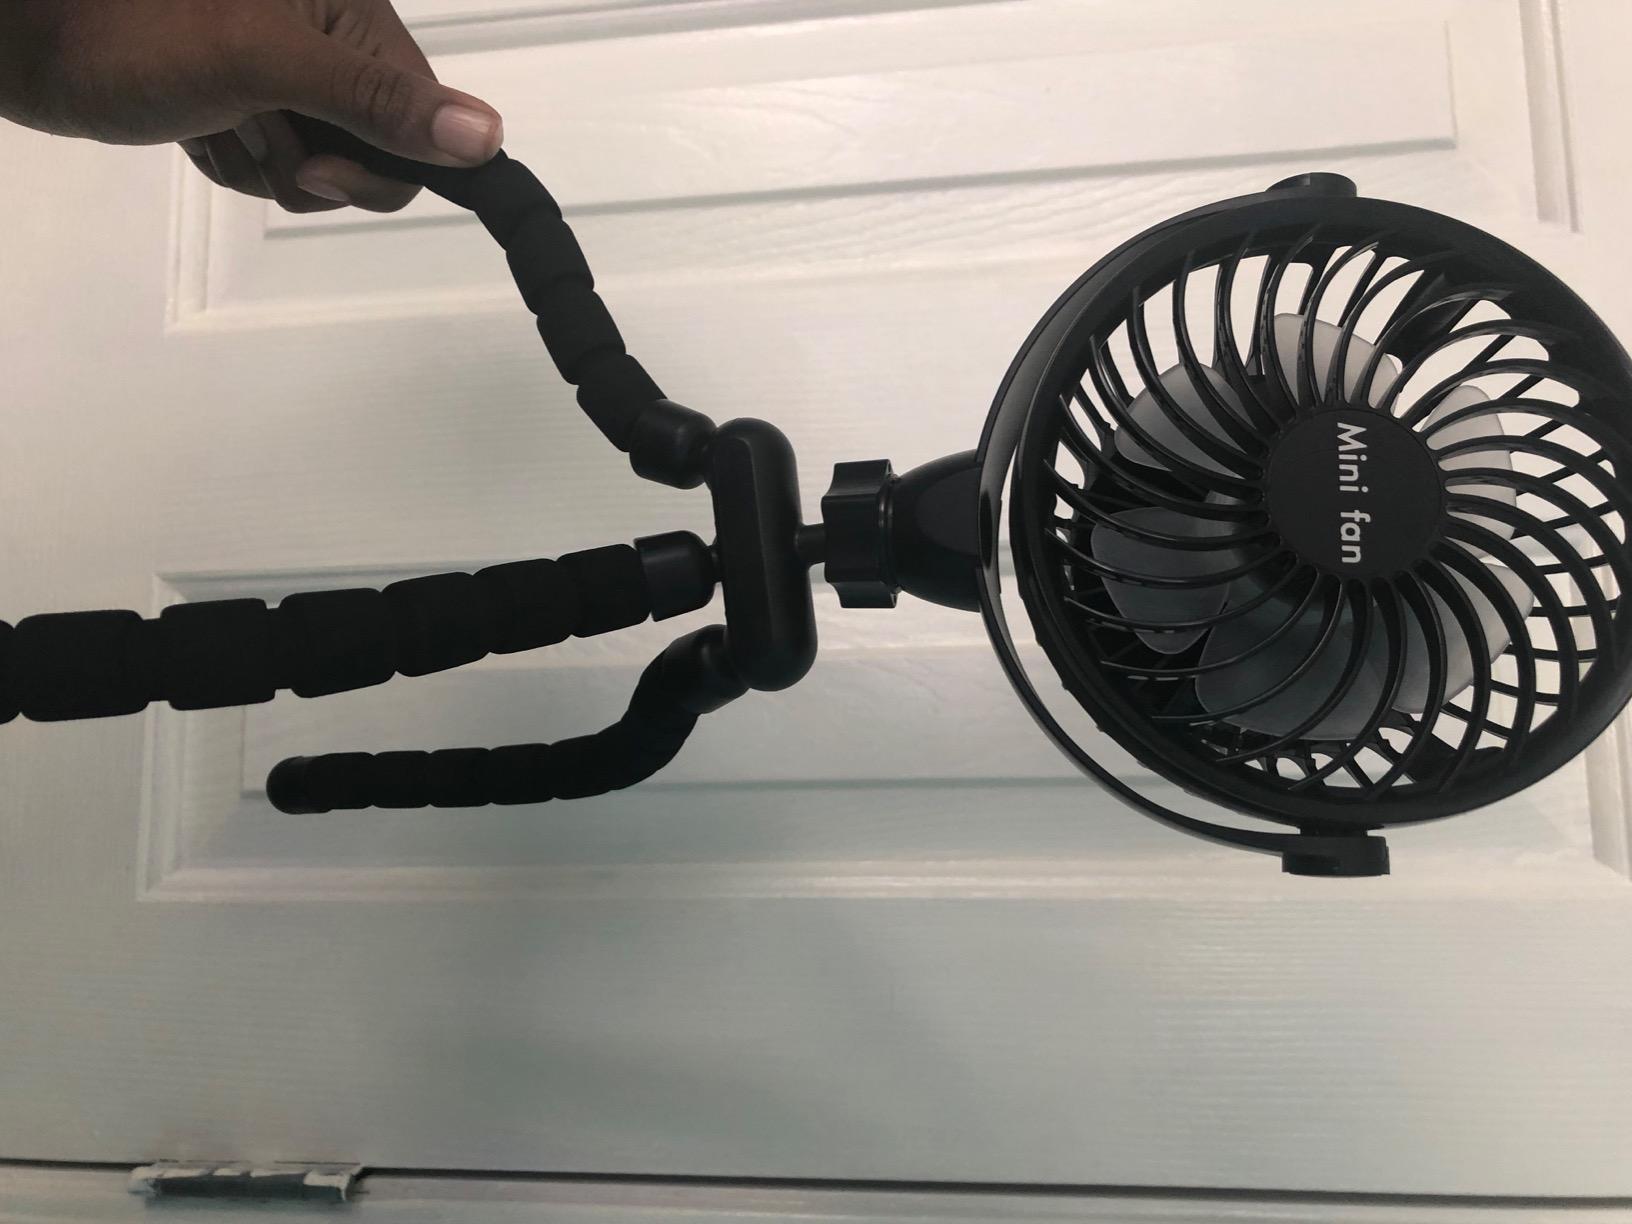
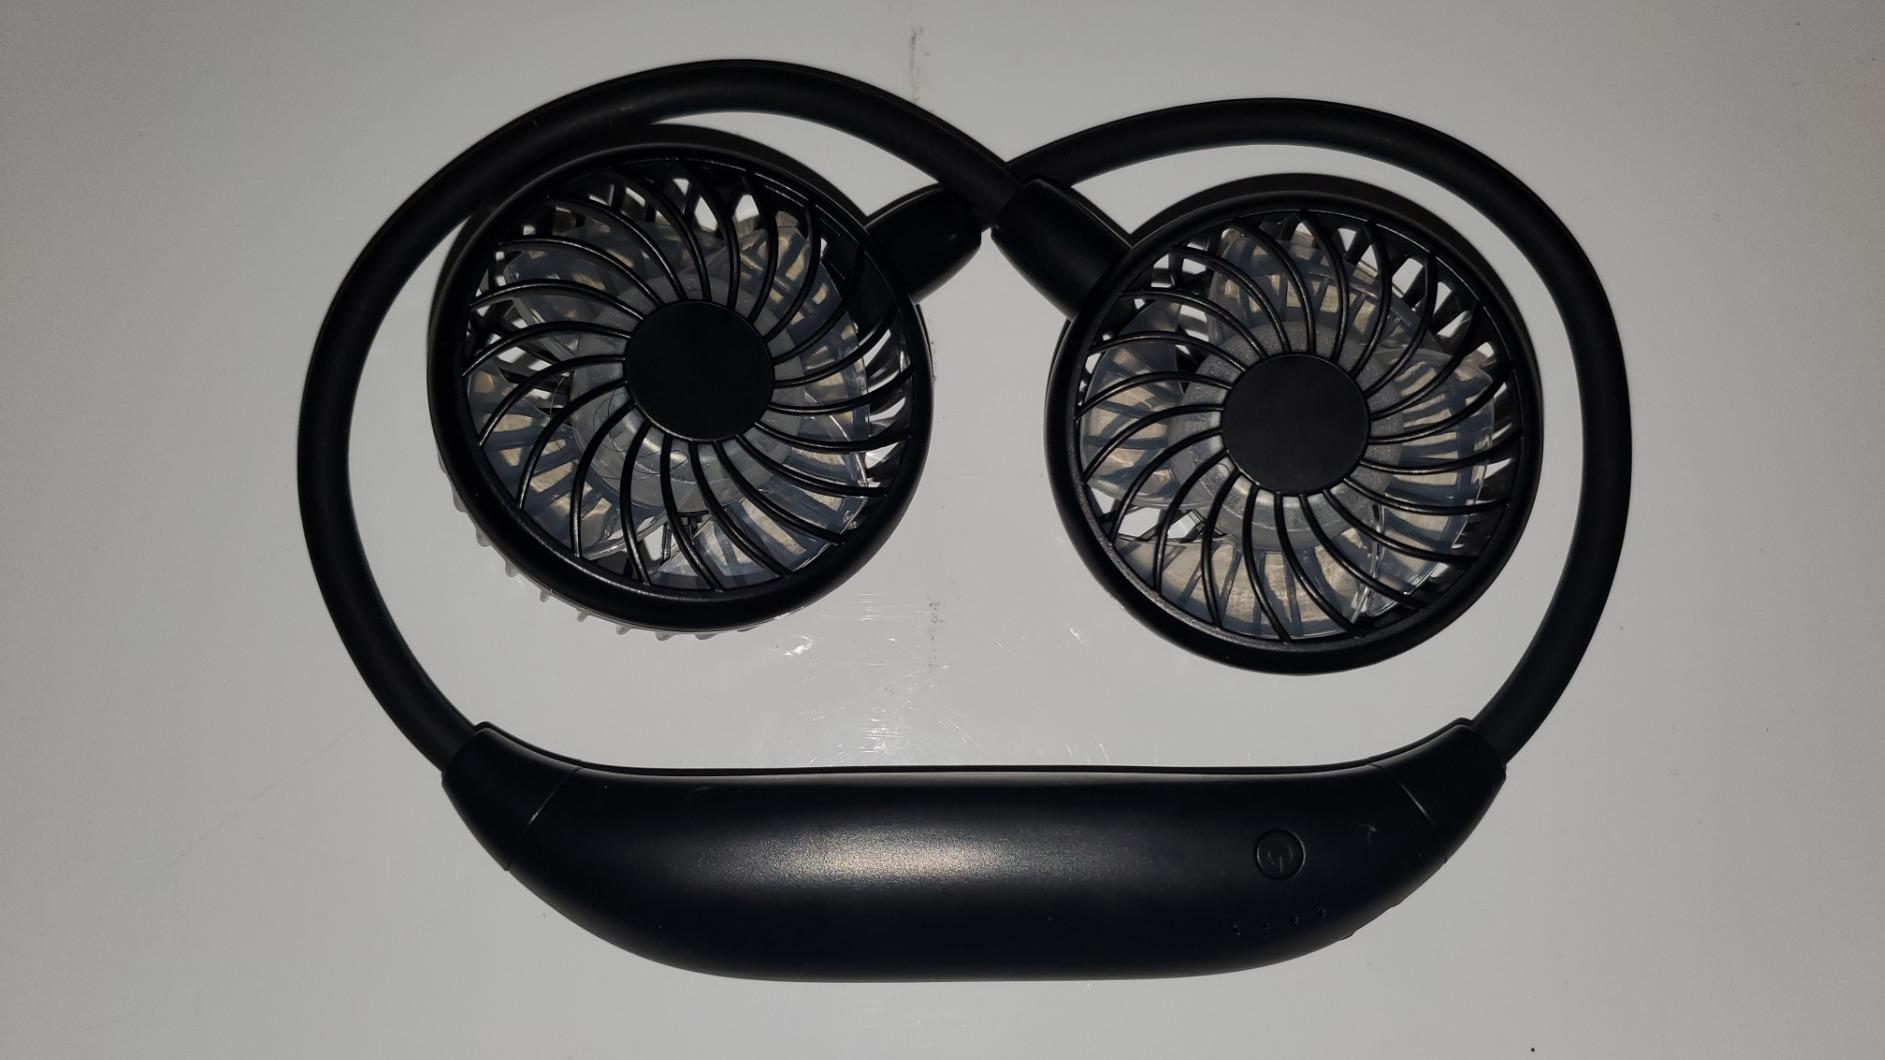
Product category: fan
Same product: no